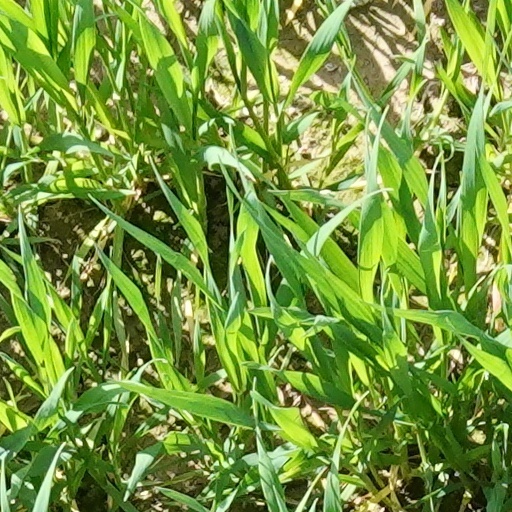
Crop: wheat